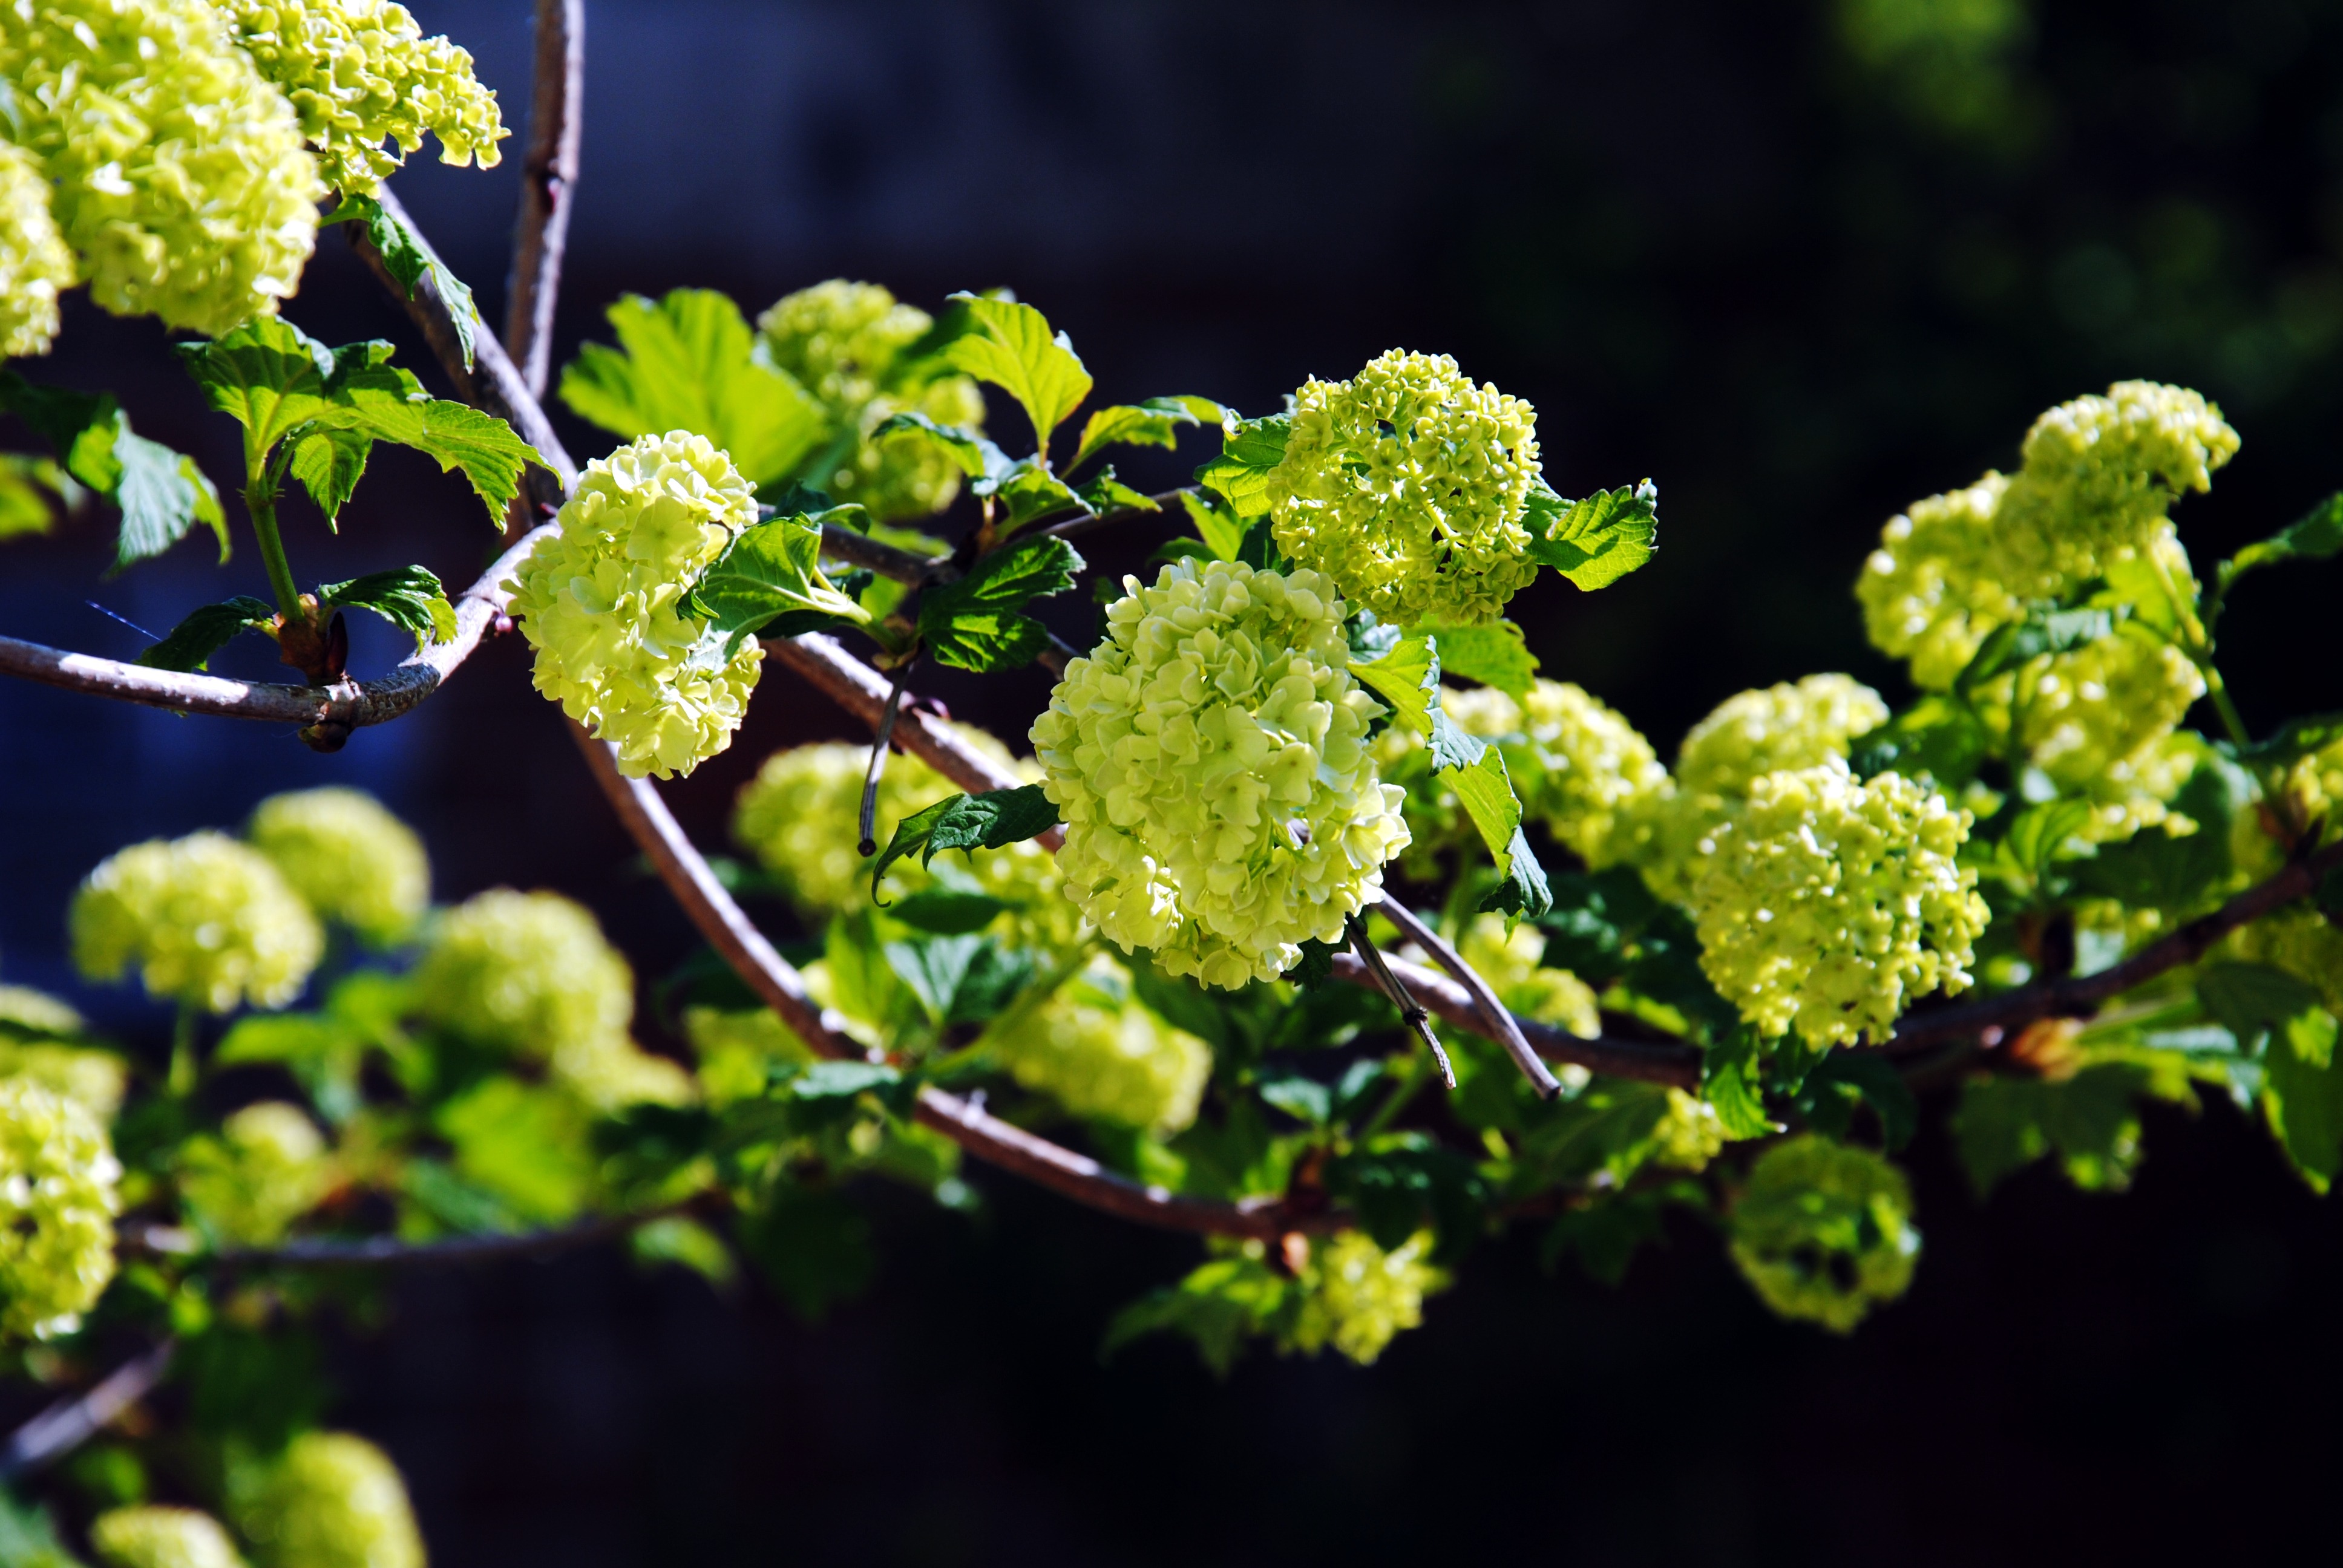
tree, nature, branch, blossom, plant, fruit, leaf, flower, floral, environment, foliage, food, green, produce, natural, botany, garden, flora, leaves, shrub, macro photography, flowering plant, woody plant, land plant